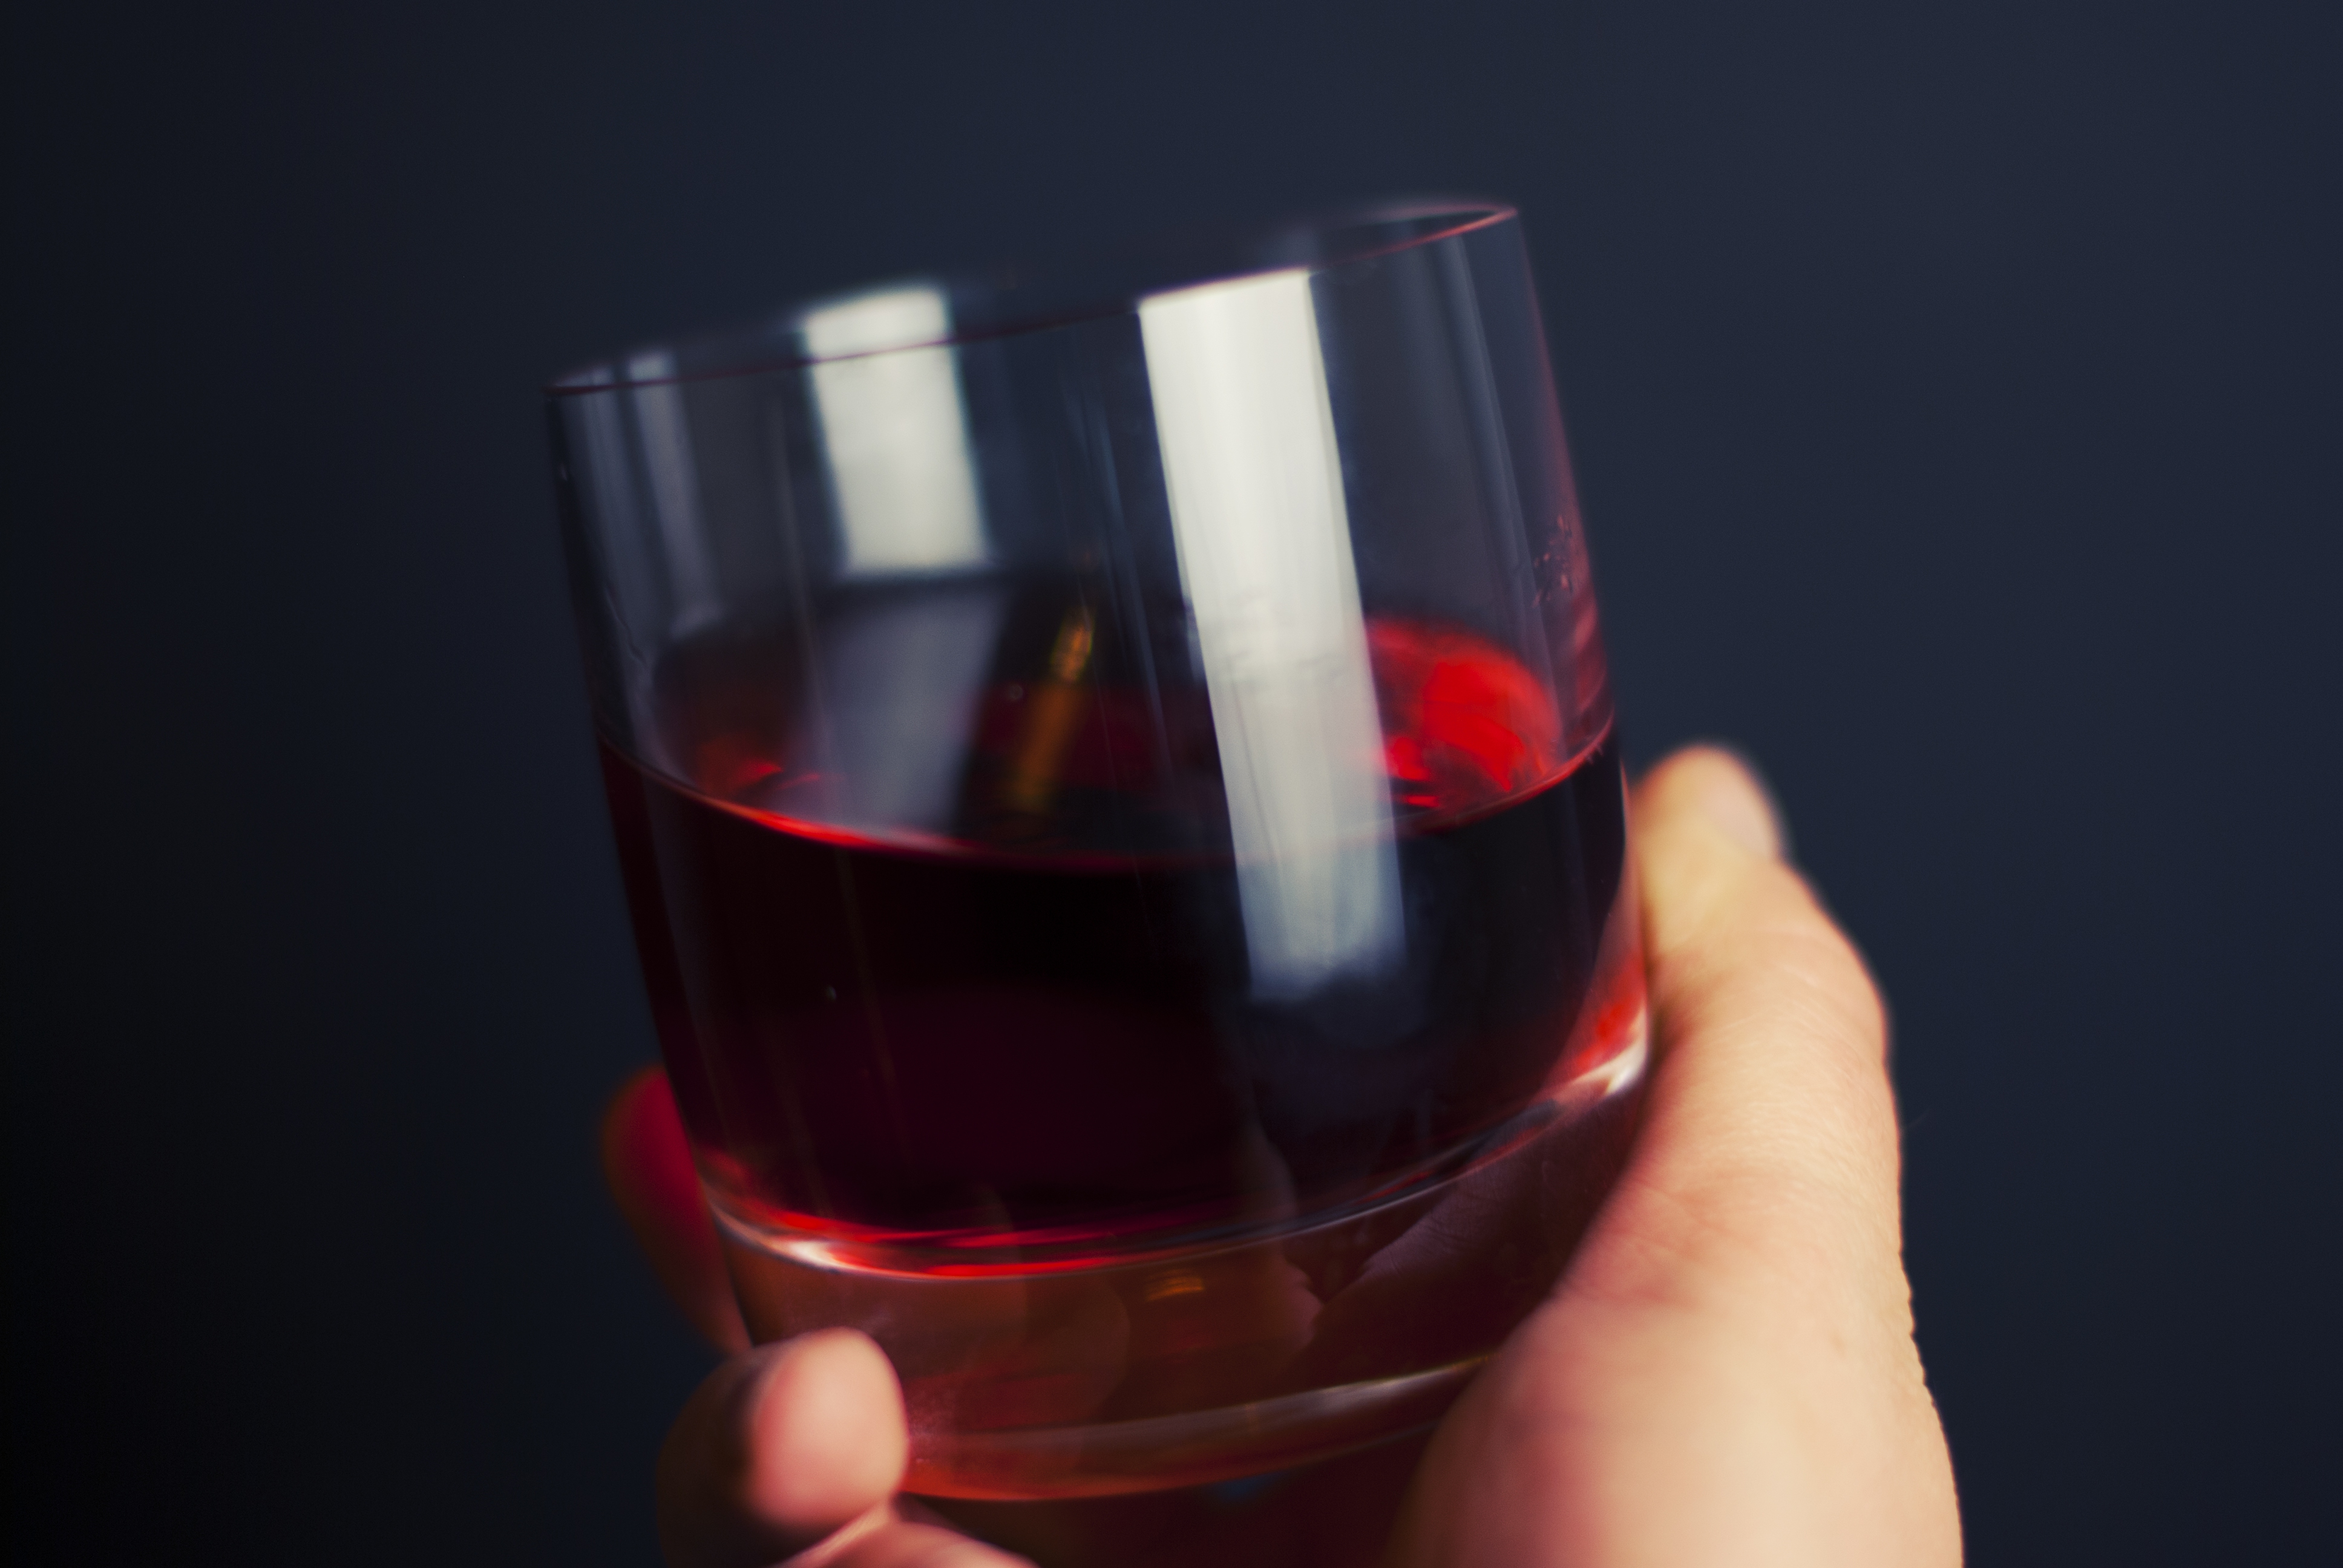
drink, wine glass, alcohol, glass, drinkware, red, stemware, red wine, wine, alcoholic beverage, liqueur, wine cocktail, kalimotxo, finger, hand, cocktail, distilled beverage, mulled wine, tinto de verano, tableware, dessert wine, kir, bottle, champagne stemware, black drink, highball glass, grog, wine bottle, black russian, barware